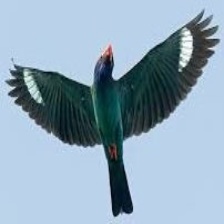
Species: ASIAN DOLLARD BIRD
Scientific name: EURYSTOMUS ORIENTALIS